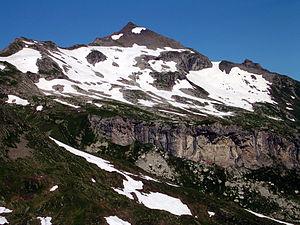
Le Naafkopf est un sommet du Rätikon, situé entre l'Autriche, le Liechtenstein et la Suisse. Il culmine à 2 569 mètres d'altitude.